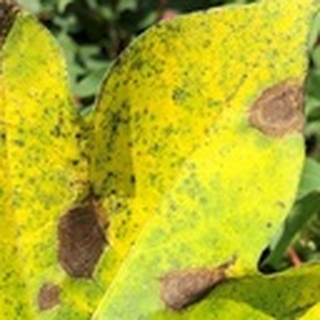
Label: cotton_bacterial_blight